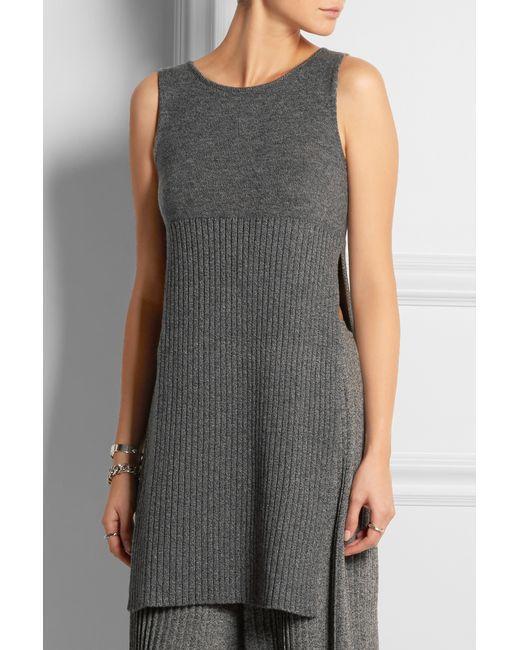
Schmal geschnittenes Thermo-Top mit Rundhalsausschnitt für Damen